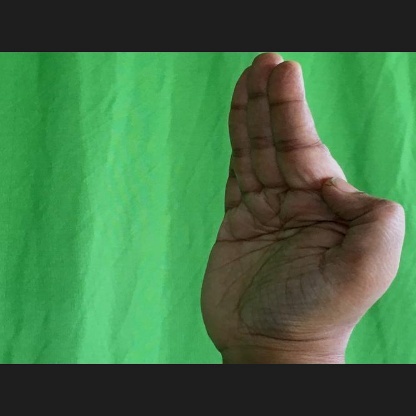
Mudra: Pathaka